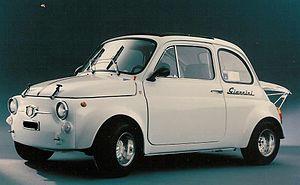
La société Giannini Automobili S.p.A. est un constructeur automobile italien, dont la création remonte à 1920 par les frères Attilio et Domenico Giannini. Son siège social et les ateliers sont installés au nᵒ 57 de la Via delle idrovore della Magliana à Rome.
Dès sa création en 1963, le petit constructeur romain Giannini commence la fabrication de modèles élaborés sur la base de la Fiat 500 et devient ainsi le principal concurrent du préparateur Abarth pour la personnalisation de la petite Fiat.